South Round Valley School

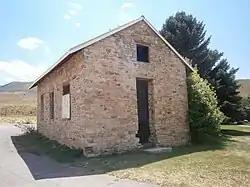
Photo from 2013

The South Round Valley School, in Morgan County, Utah near Morgan, Utah, was built in 1873 by stonemason Henry Olpin. It was listed on the National Register of Historic Places in 2011.